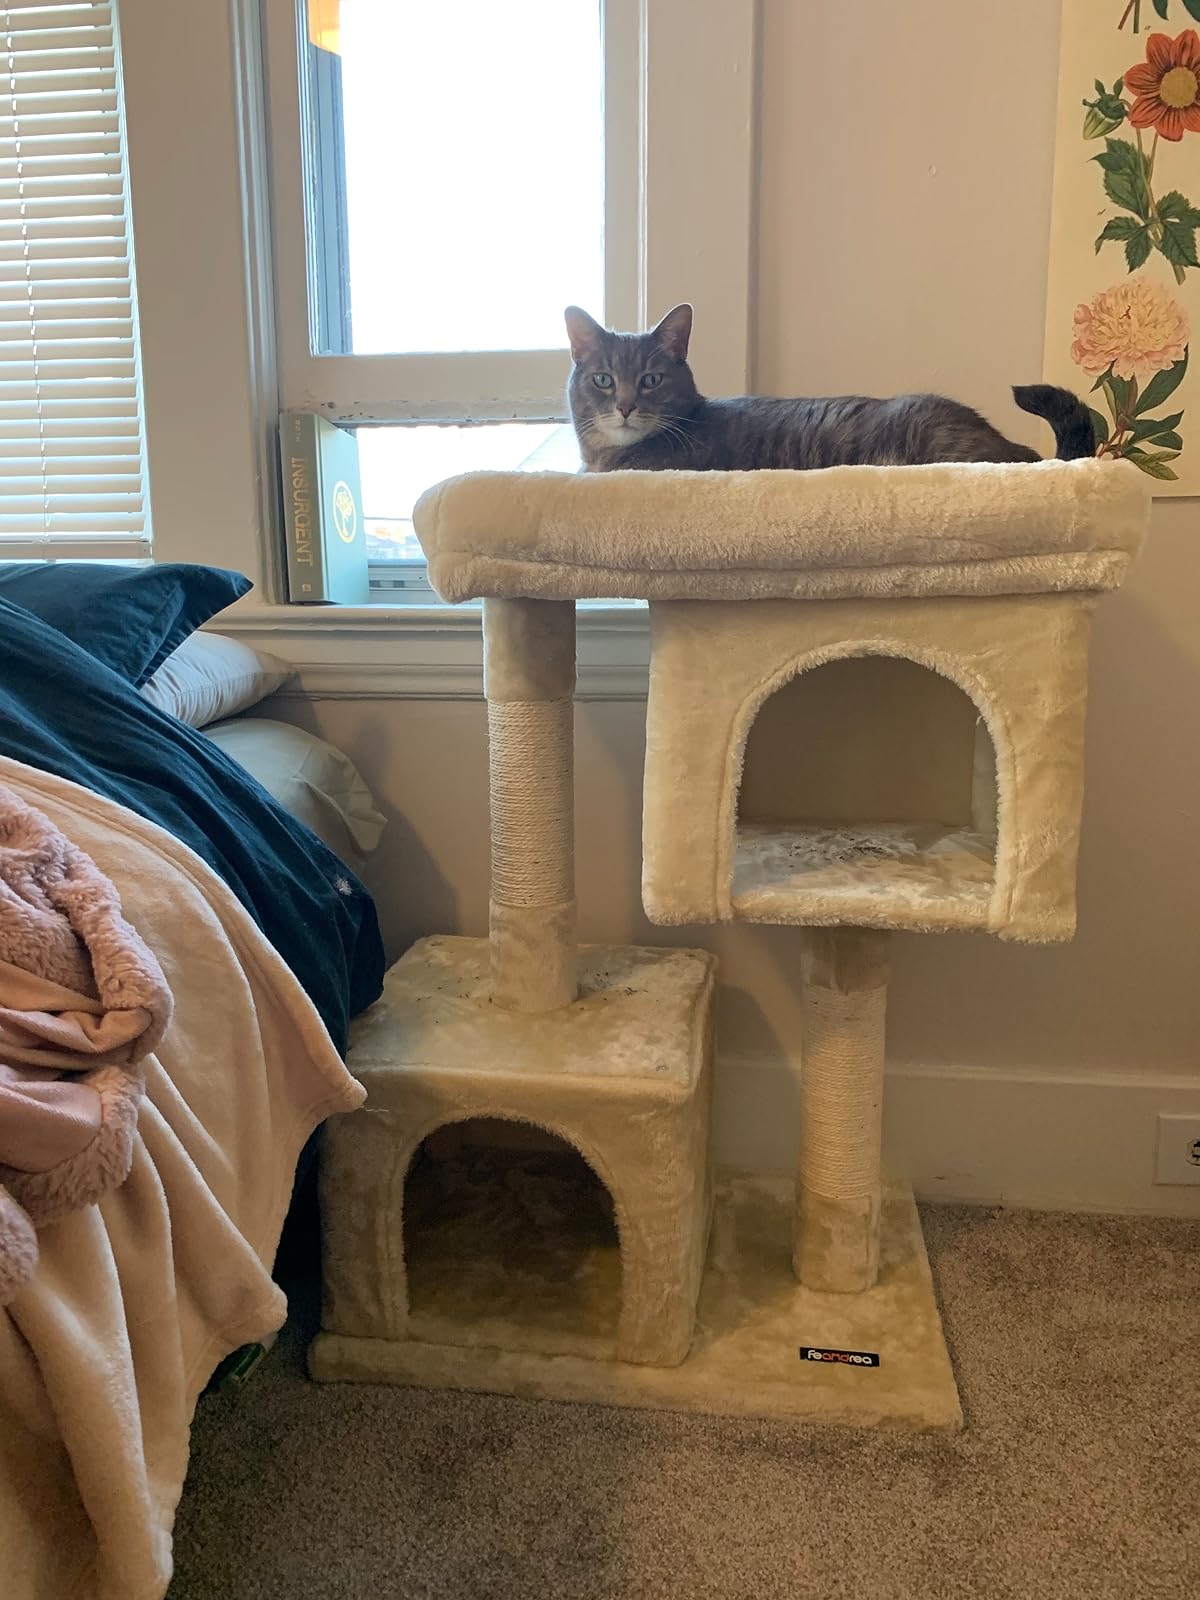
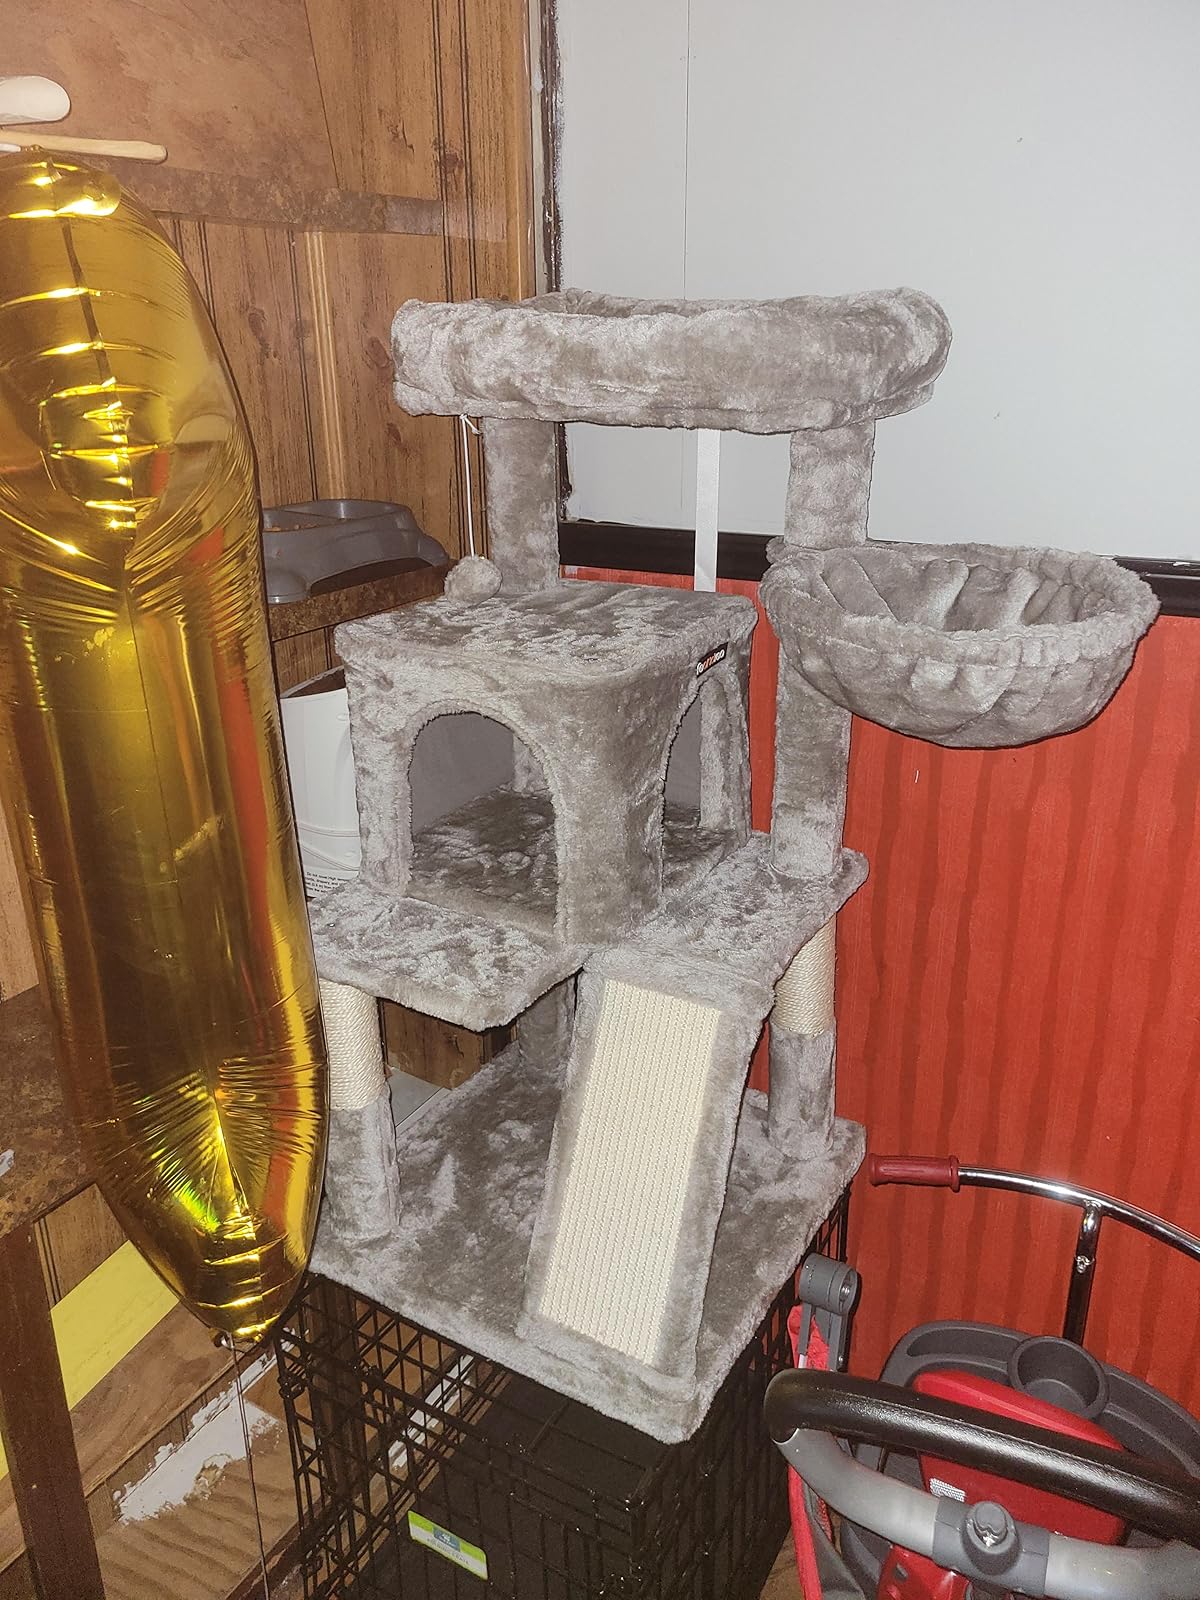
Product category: items_cat tree
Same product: no